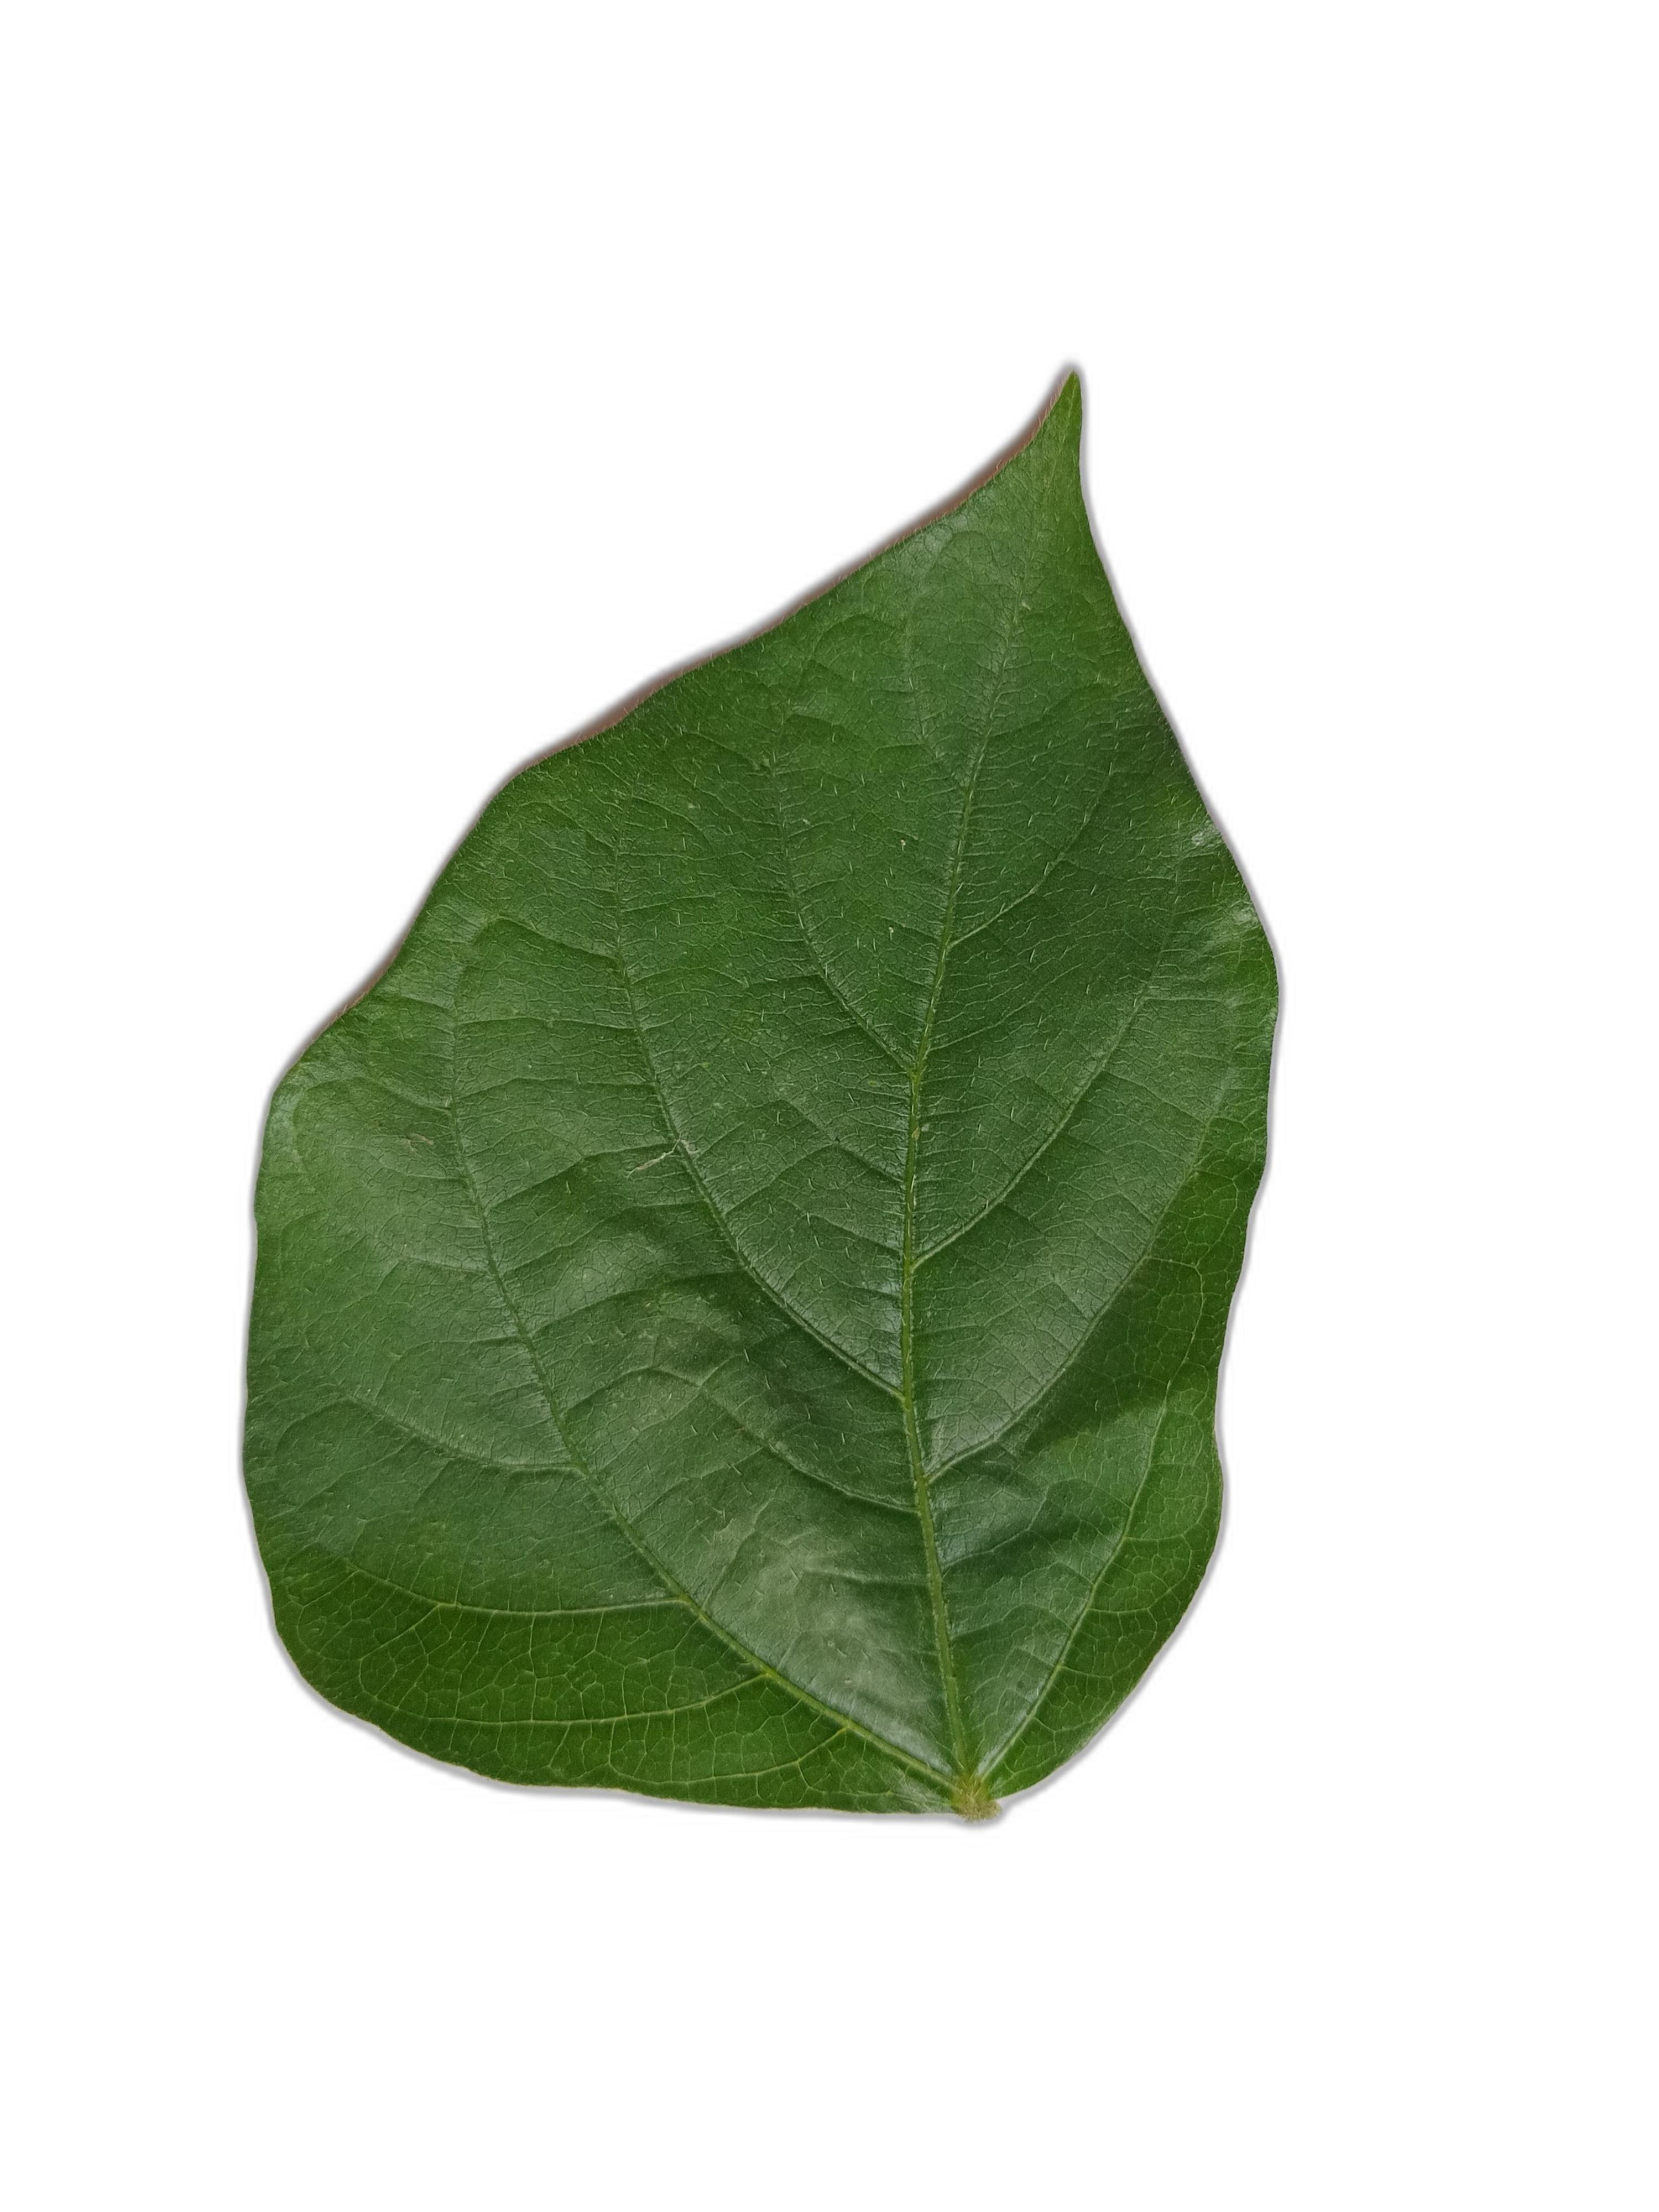
Label: Healthy